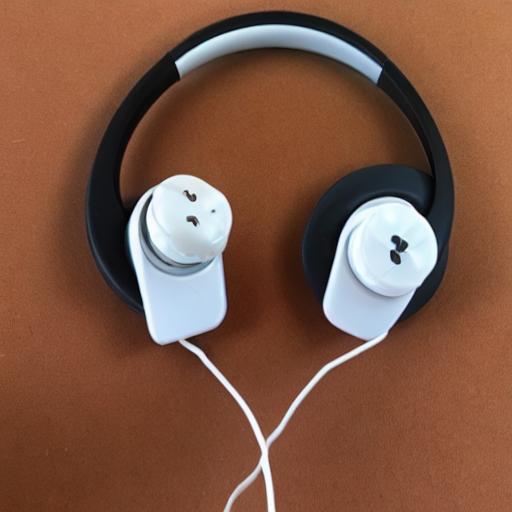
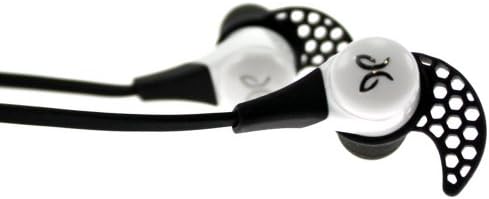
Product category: headphones
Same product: no